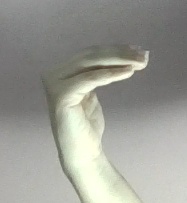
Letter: haa